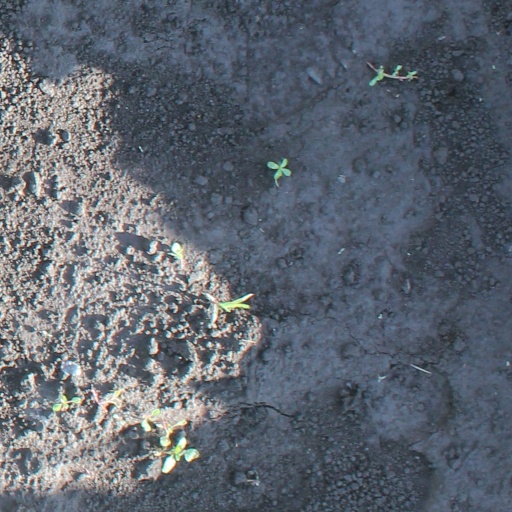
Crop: soybean